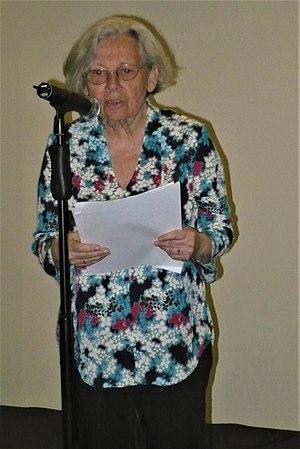
Irena Klepfisz, née le 17 avril 1941 à Varsovie, est une auteure, chercheuse et militante américaine de culture yiddish. Elle est connue pour son engagement en faveur du lesbianisme.